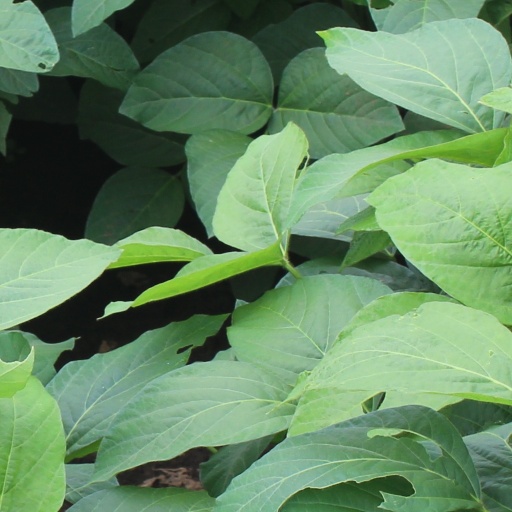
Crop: soybean